Sandgate Post Office

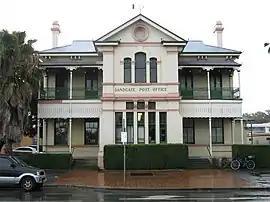
Sandgate Post Office, 2008

Sandgate Post Office is a heritage-listed former post office at 1 Bowser Parade, Sandgate, City of Brisbane, Queensland, Australia. It was designed in the office of the Queensland Colonial Architect and built from 1886 to 1887. It is also known as Sandgate Post and Telegraph Office. It was added to the Queensland Heritage Register on 7 February 2005.